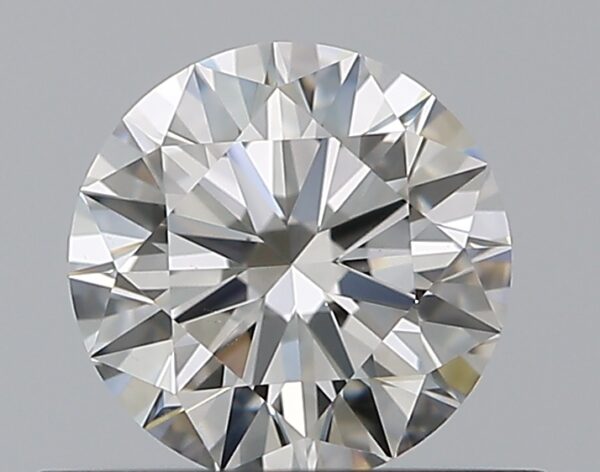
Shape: round
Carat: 0.5
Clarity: VS1
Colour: F
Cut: EX
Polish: EX
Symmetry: EX
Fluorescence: N
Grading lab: GIA
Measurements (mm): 5.08 x 5.11 x 3.1